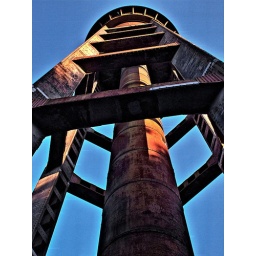
water reservoir tower on an abandoned former marshalling yard in the southwest of Berlin (Schoeneberg)